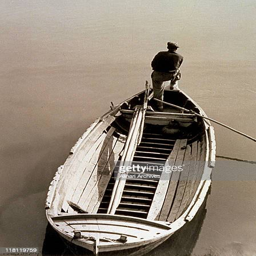
view from above of a fisherman on a boat